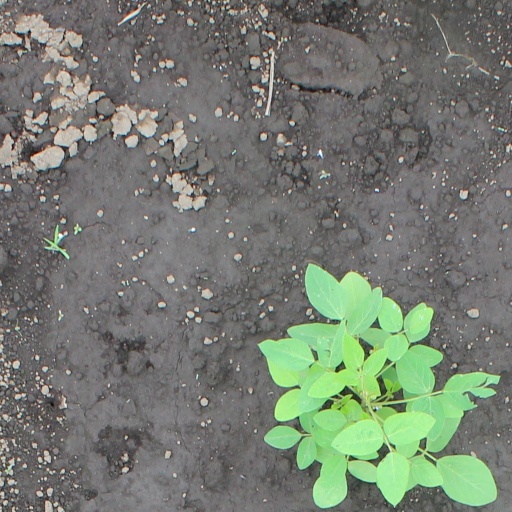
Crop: soybean